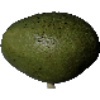
Label: Avocado 1